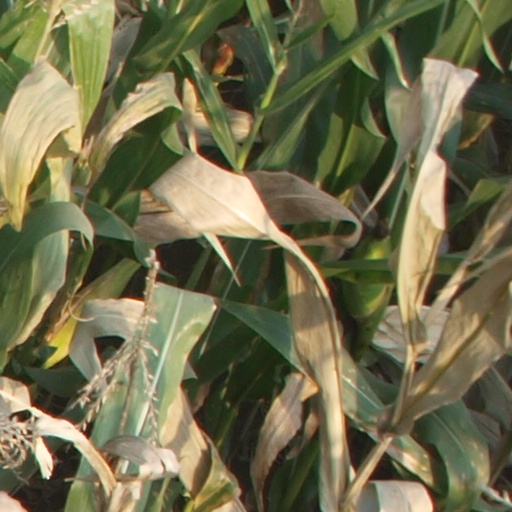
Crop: maize; corn